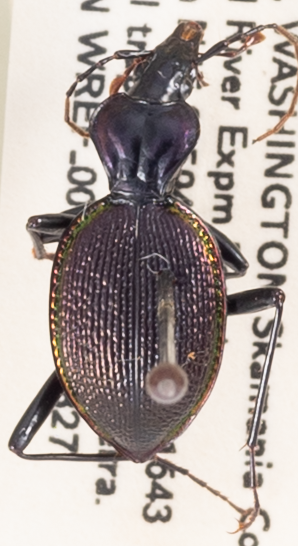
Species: Scaphinotus marginatus
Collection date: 2019-08-27 04:00:00
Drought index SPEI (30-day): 0.3
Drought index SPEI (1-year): -1.45
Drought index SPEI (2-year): -1.69